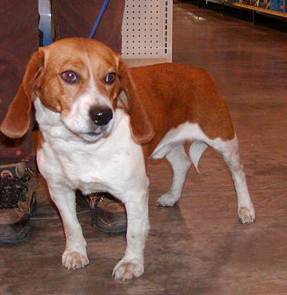
Label: dog